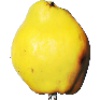
Label: Quince 1